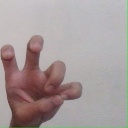
अक्षर: छ